Bridgnorth Endowed School

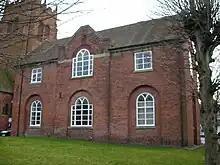
The 'Old Grammar School' in St Leonard's Close with the tower of St Leonard's Church in the background

Bridgnorth Endowed School was founded in 1503, in the reign of Henry VII, established as a 'common school' by the Corporation of the Borough of Bridgnorth. The revenues of the Chantries of St Leonard's Church were originally used to support the school. An annual payment of £8 from the Exchequer was assigned in perpetuity 'to a Schoolmaster keeping a grammar school' at Bridgnorth after the dissolution of the Chantries in 1548 during the reign of Edward VI. A barn, which had been used as the chapel of St John the Baptist (the new Bridgnorth Town Hall was also built in 1652 using material from a dismantled barn), first housed the school. This stood on the north side of St Leonard's churchyard outside St Leonard's Church. By the end of the sixteenth century the former chapel of St John the Baptist was being described as the 'old school-house'. The former chapel of St John the Baptist was replaced in 1595, in the reign of Elizabeth I, by the present building in St Leonard's Close known as the 'Old Grammar School' which now houses a firm of accountants. This building appears to have been erected by Sir Rowland Hayward, a sixteenth-century inhabitant of Bridgnorth who made a name for himself in business in London and became Lord Mayor of London and a Member of Parliament for the City of London. Indeed, Sir John Hayward in his will of 1635 refers to the school as having been founded by his father, Sir Rowland. Sir Rowland appears to have charged a property at Bridgnorth with an annual payment of £20 to the school, a payment later rendered by the Apley estate after Sir William Whitmore's purchase of the land in question in 1623. In 1785, during the reign of George III, the 'Old Grammar School' was renovated with gifts of £200 each given by the town's members of Parliament, Major Whitmore and Admiral Pigot. The 'Old Grammar School' building still stands in St Leonard's Close and is currently occupied by a firm of accountants.